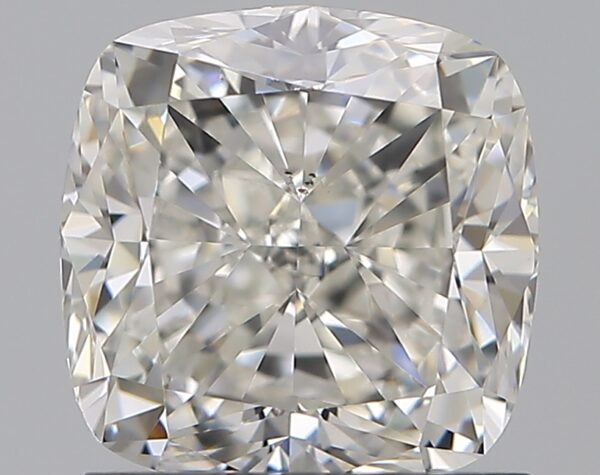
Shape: cushion
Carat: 1.51
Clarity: VS2
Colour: F
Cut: VG
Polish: EX
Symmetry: EX
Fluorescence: ST
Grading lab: GIA
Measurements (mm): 6.29 x 6.2 x 4.45